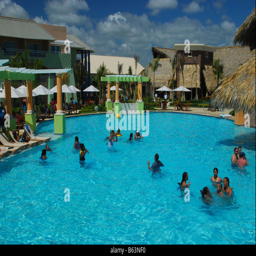
a group of tourist enjoying the pool area of a resort